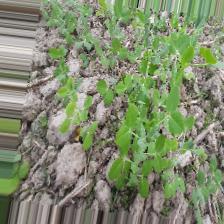
Label: Normal